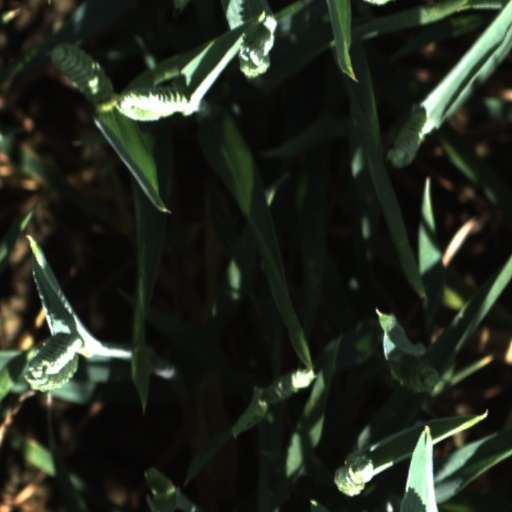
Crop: wheat